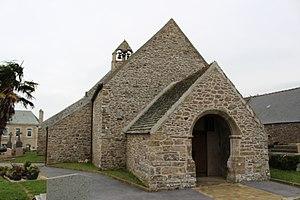
Église Saint-Gilles d'Auderville, Manche